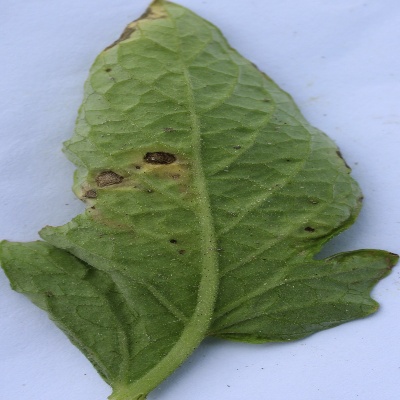
Crop: Tomato
Condition: septoria leaf spot